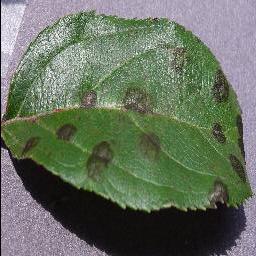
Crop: apple
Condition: scab